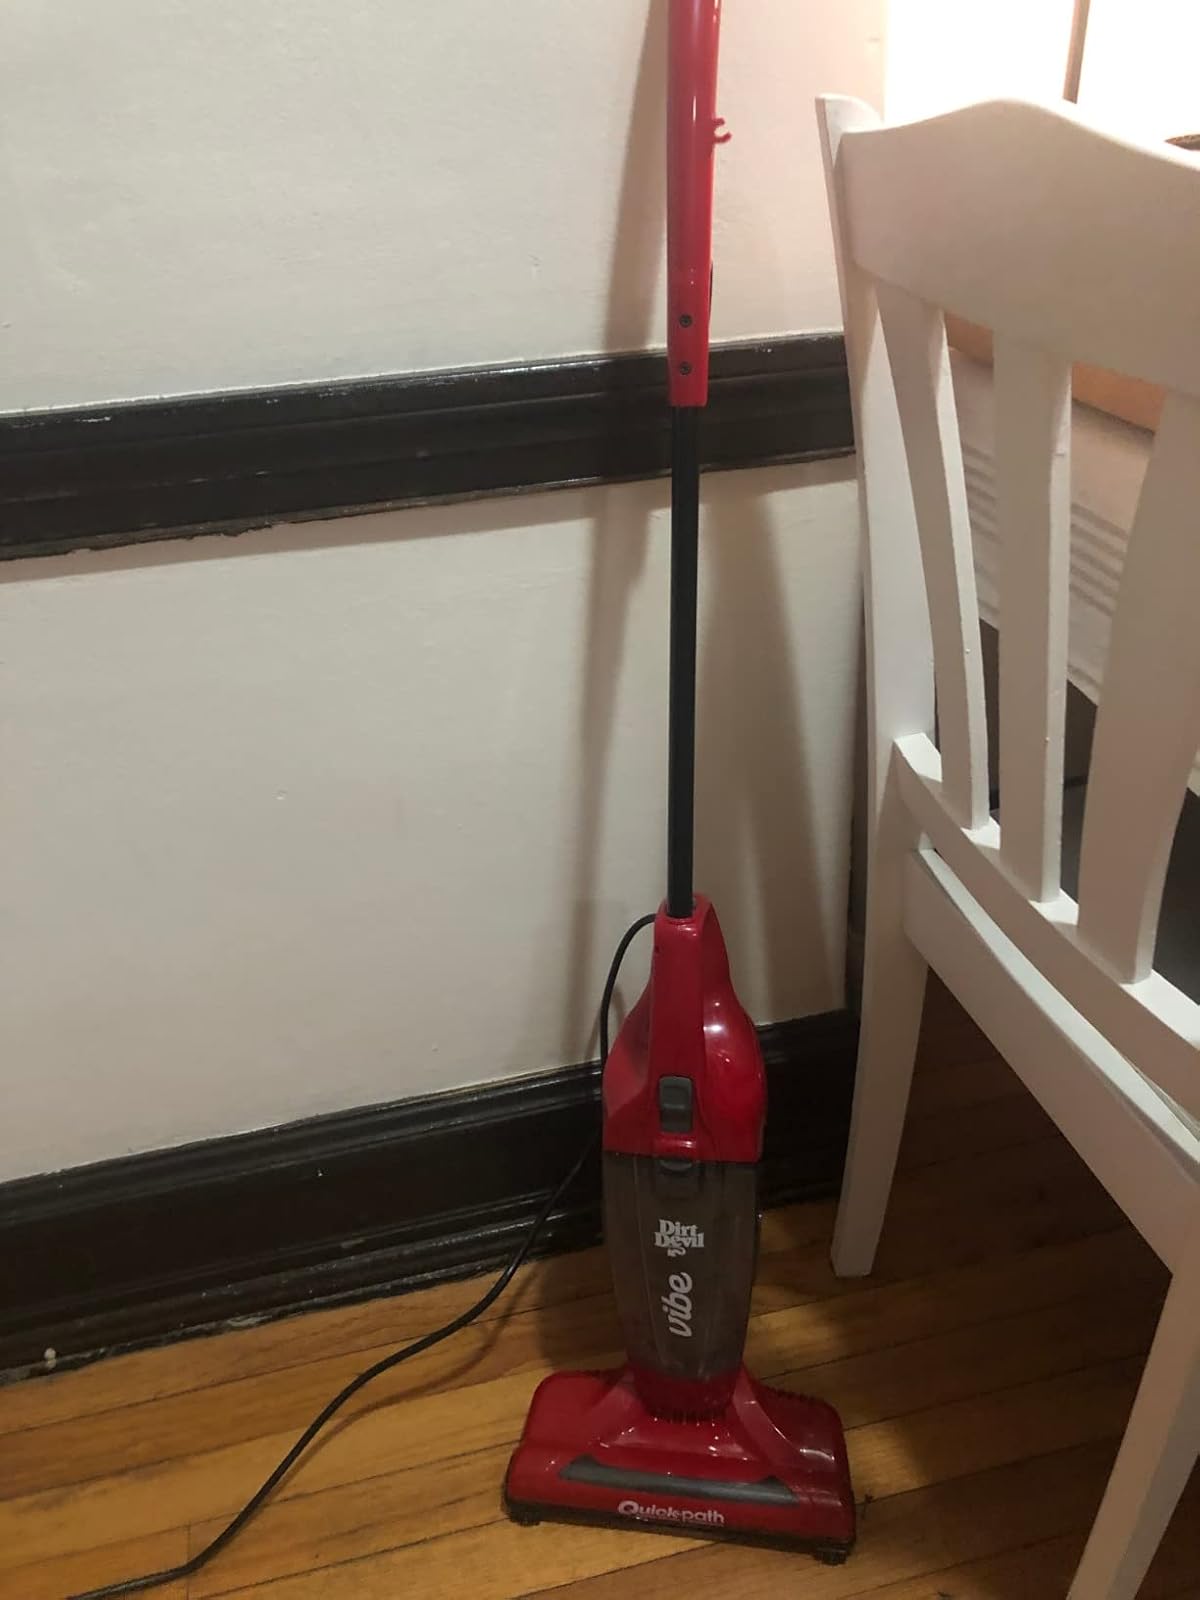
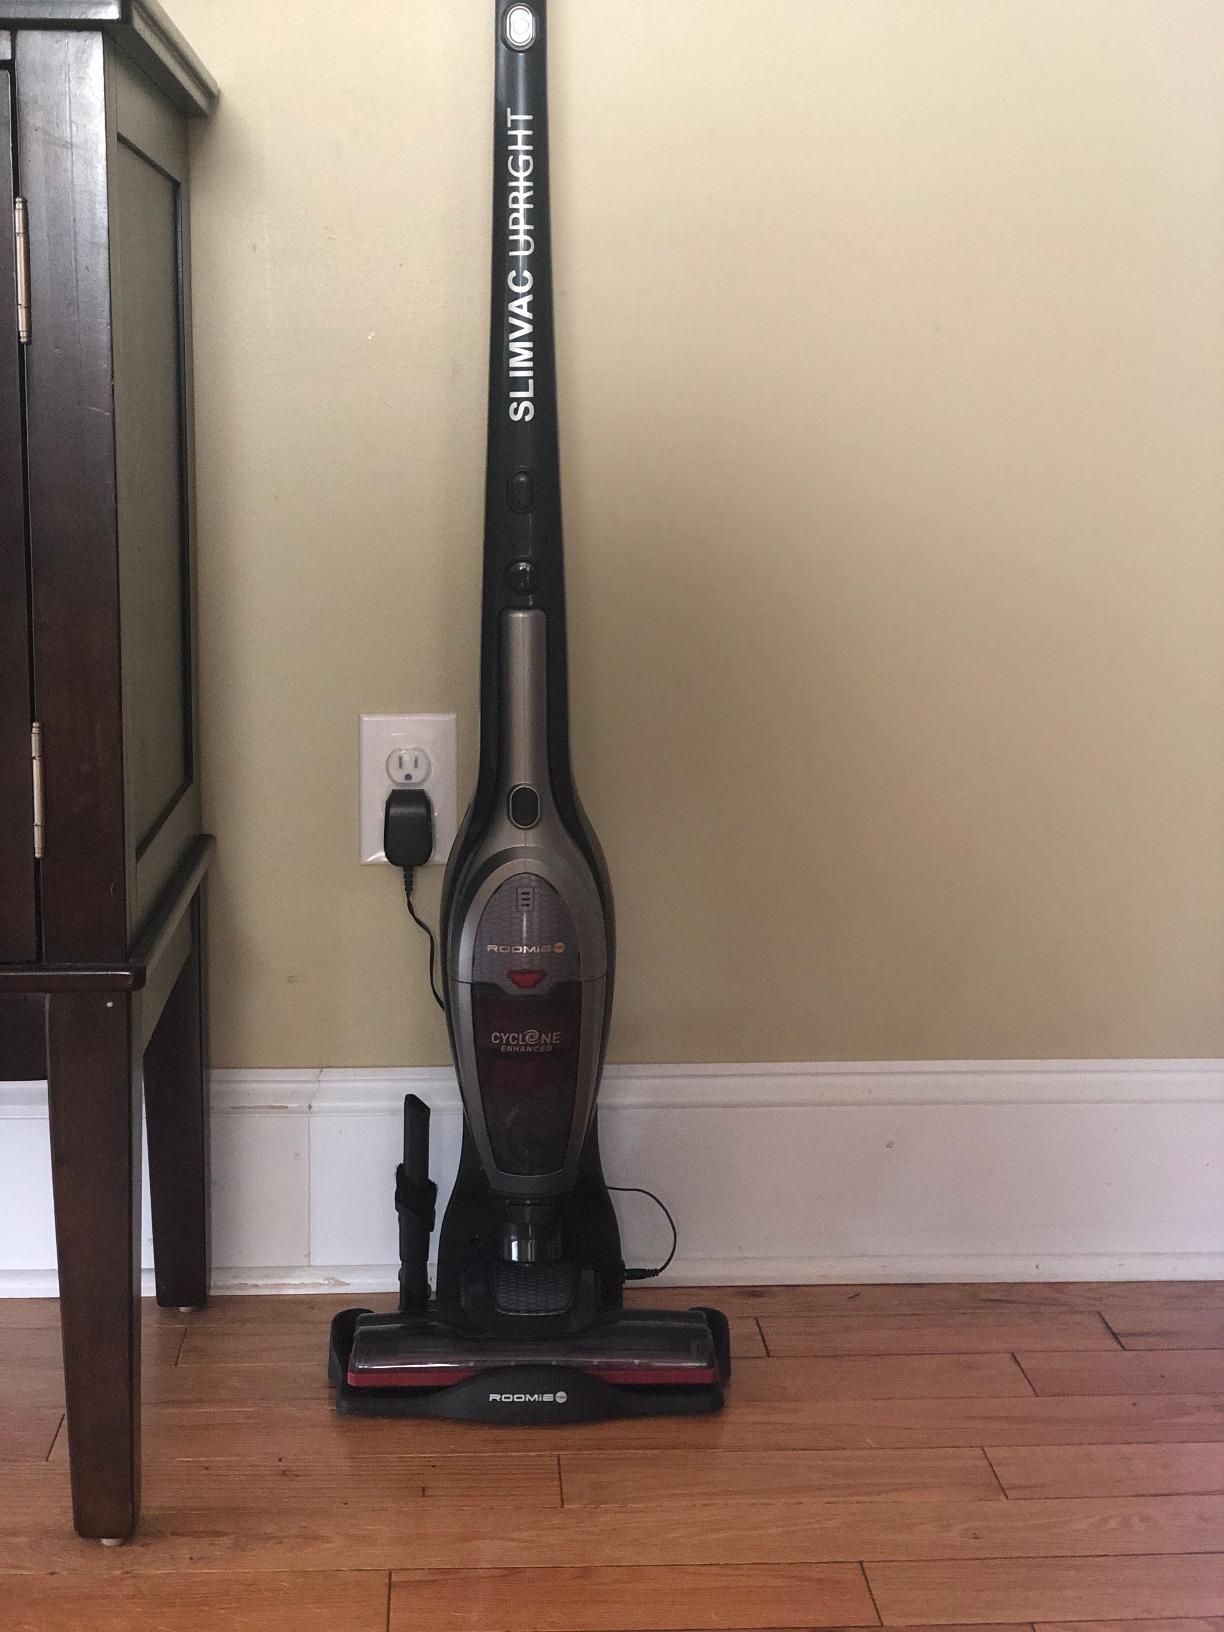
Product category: items_vacuum
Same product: no